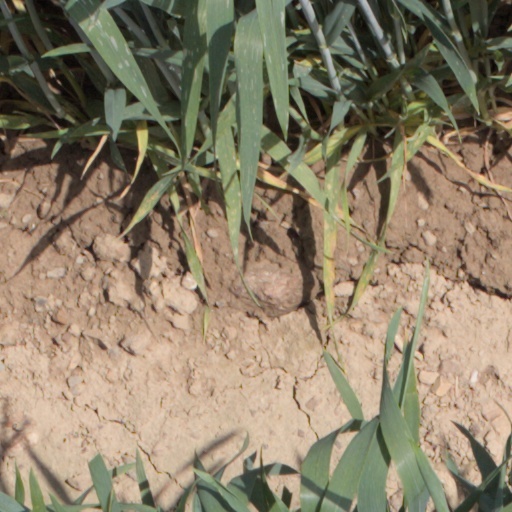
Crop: wheat